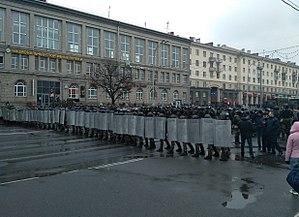
La Journée de la liberté est un jour férié non officiel de Biélorussie célébré les 25 mars. Cette journée commémore la naissance le 25 mars 1918 de la République populaire biélorusse
Les manifestations de 2017 en Biélorussie sont une série de manifestations spontanées ayant eu lieu en Biélorussie à partir 17 février 2017. L'élément déclencheur est une « taxe sur les parasites ».